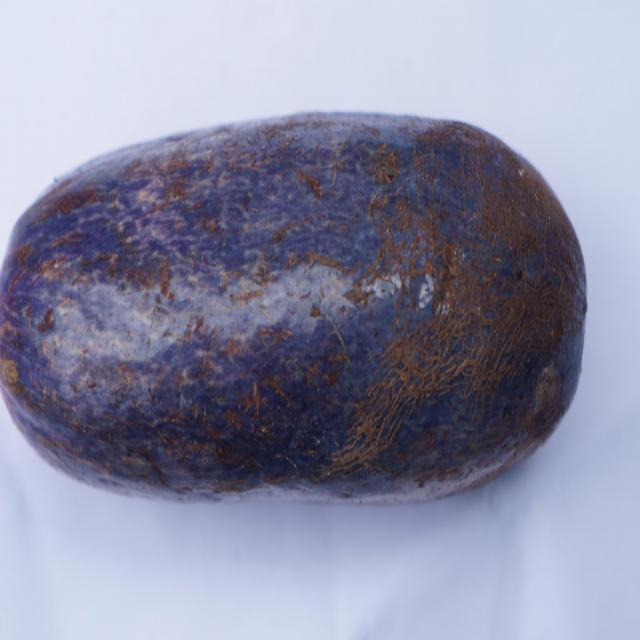
Plum grade: unaffected